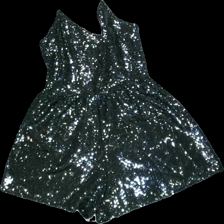
View: front
Type: Dress
Category: Ladies
Brand: H&M
Colors: Black
Material: 09% Polyester 6%elastane 4% Metallised fibre
Pattern: Glitter
Cut: Regular
Size: XS
Season: All
Price range: 50-100
Recommended usage: Reuse